Calhoun-Gibert House

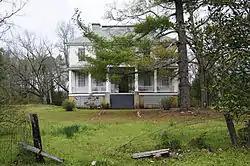
Calhoun-Gilbert House, March 2012

Calhoun-Gibert House is a historic home located at Willington in McCormick County, South Carolina. It was built about 1856 and was originally a one-story Greek Revival style dwelling.